Elections in Turkey

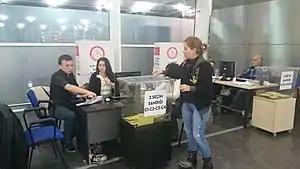
Scene inside a polling station during the Turkish general election of 2015: a voter, election officials and a standard transparent ballot box.

Elections in Turkey are held for six functions of government: presidential elections (national), parliamentary elections (national), municipality mayors (local), district mayors (local), provincial or municipal council members (local) and muhtars (local). Apart from elections, referendums are also held occasionally.